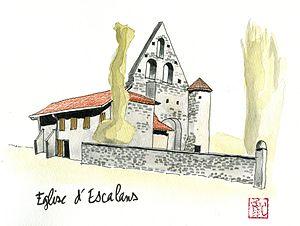
Aquarelle de l'église Saint-Jean-Baptiste d'Escalans dans le département français des Landes.
Escalans est une commune du sud-ouest de la France, située dans le département des Landes.
Le département français des Landes compte 438 églises pour un total de 331 communes, soit une moyenne de 1,32 église par commune. La commune de Parleboscq, née de la réunion de sept paroisses, compte à elle seule sept églises.